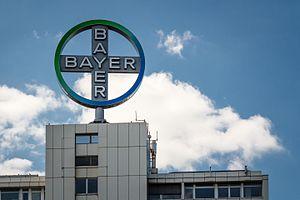
Erica Mann, née le 11 octobre 1958, à Vereeniging en Afrique du Sud, est une dirigeante d'entreprises. Elle est directrice de la division de santé grand public chez Bayer. En 2016, Erica Mann est incluse dans la liste des 50 femmes les plus puissantes du magazine Fortune.